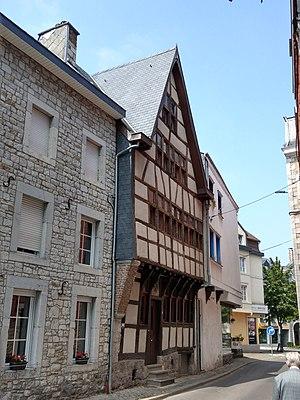
Maison à colombages construite en 1610